Pennsylvania Route 63

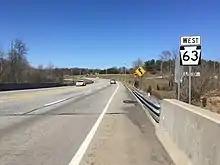
PA 63 westbound in Mainland

PA 63 begins at a T intersection with PA 29 (Gravel Pike) in the borough of Green Lane in Montgomery County. From this intersection, the route heads southeast as two-lane undivided Main Street, passing by several homes. After crossing Upper Ridge Road, the road enters Marlborough Township and becomes Sumneytown Pike. PA 63 continues through rural areas with some development, passing through the community of Sumneytown. Upon crossing Unami Creek, the route enters Upper Salford Township and heads into forested areas, where PA 63 meets the southern terminus of PA 563 (Ridge Road) and Old Skippack Road at an intersection. Following that intersection, the road passes through a mix of farmland, woodland, and residential developments, reaching a junction with Barndt Road. The route crosses over the East Branch Perkiomen Creek before entering Lower Salford Township at the intersection with Morwood Road. At this point, PA 63 becomes Main Street and heads into the community of Harleysville, where it passes through suburban residential neighborhoods before heading into a commercial area, crossing PA 113 (Harleysville Pike).